San Francisco Municipality, Zulia

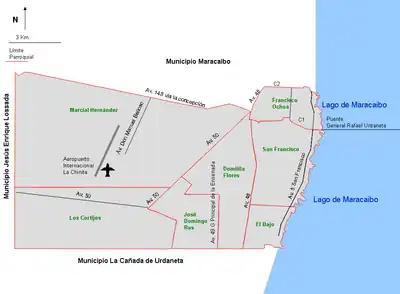
Map of the "parroquias" and major streets in the municipality of San Francisco.

San Francisco is divided into seven "parroquias", of which San Francisco serves as the capital of the municipality. The newest "parroquia" is José Domingo Rus, which was created in 2006.